Tony Gale

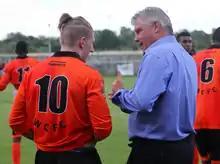
Tony Gale joined Walton Casuals as Director of Football in 2002.

He supported Chelsea as a child and said Peter Osgood was his childhood hero. He cited Fulham's 1-1 draw against Lincoln City in the 1981-82 season as his most memorable game as they earned promotion to Division Two. He said missing promotion to the First Division with Fulham in 1982-83 by one point was his biggest disappointment. His hobbies include watching other sports. His favorite TV shows are Only Fools and Horses and EastEnders and said that Frank Sinatra and George Benson are his favourite musicians.